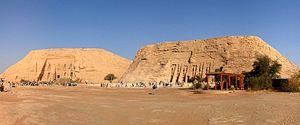
Abu Simbel - Grand temple de Ramses II (gauche) et petit temple de Néfertari (droite).
Les temples d'Abou Simbel sont deux temples de l'Égypte antique creusés dans la roche situés près d'Abou Simbel, dans le Sud de l'Égypte, au nord du Lac Nasser, sur le Nil, à environ 70 kilomètres de la deuxième cataracte.